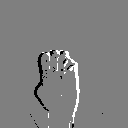
ASL letter: e